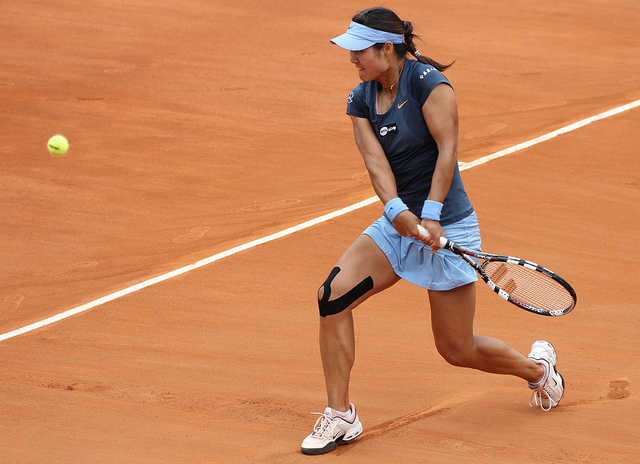
một nữ vận động viên tennis đang thi đấu ở trên sân đất nện